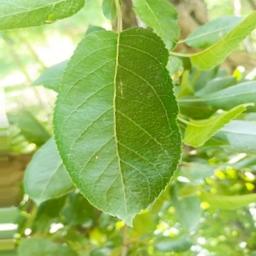
Label: Healthy